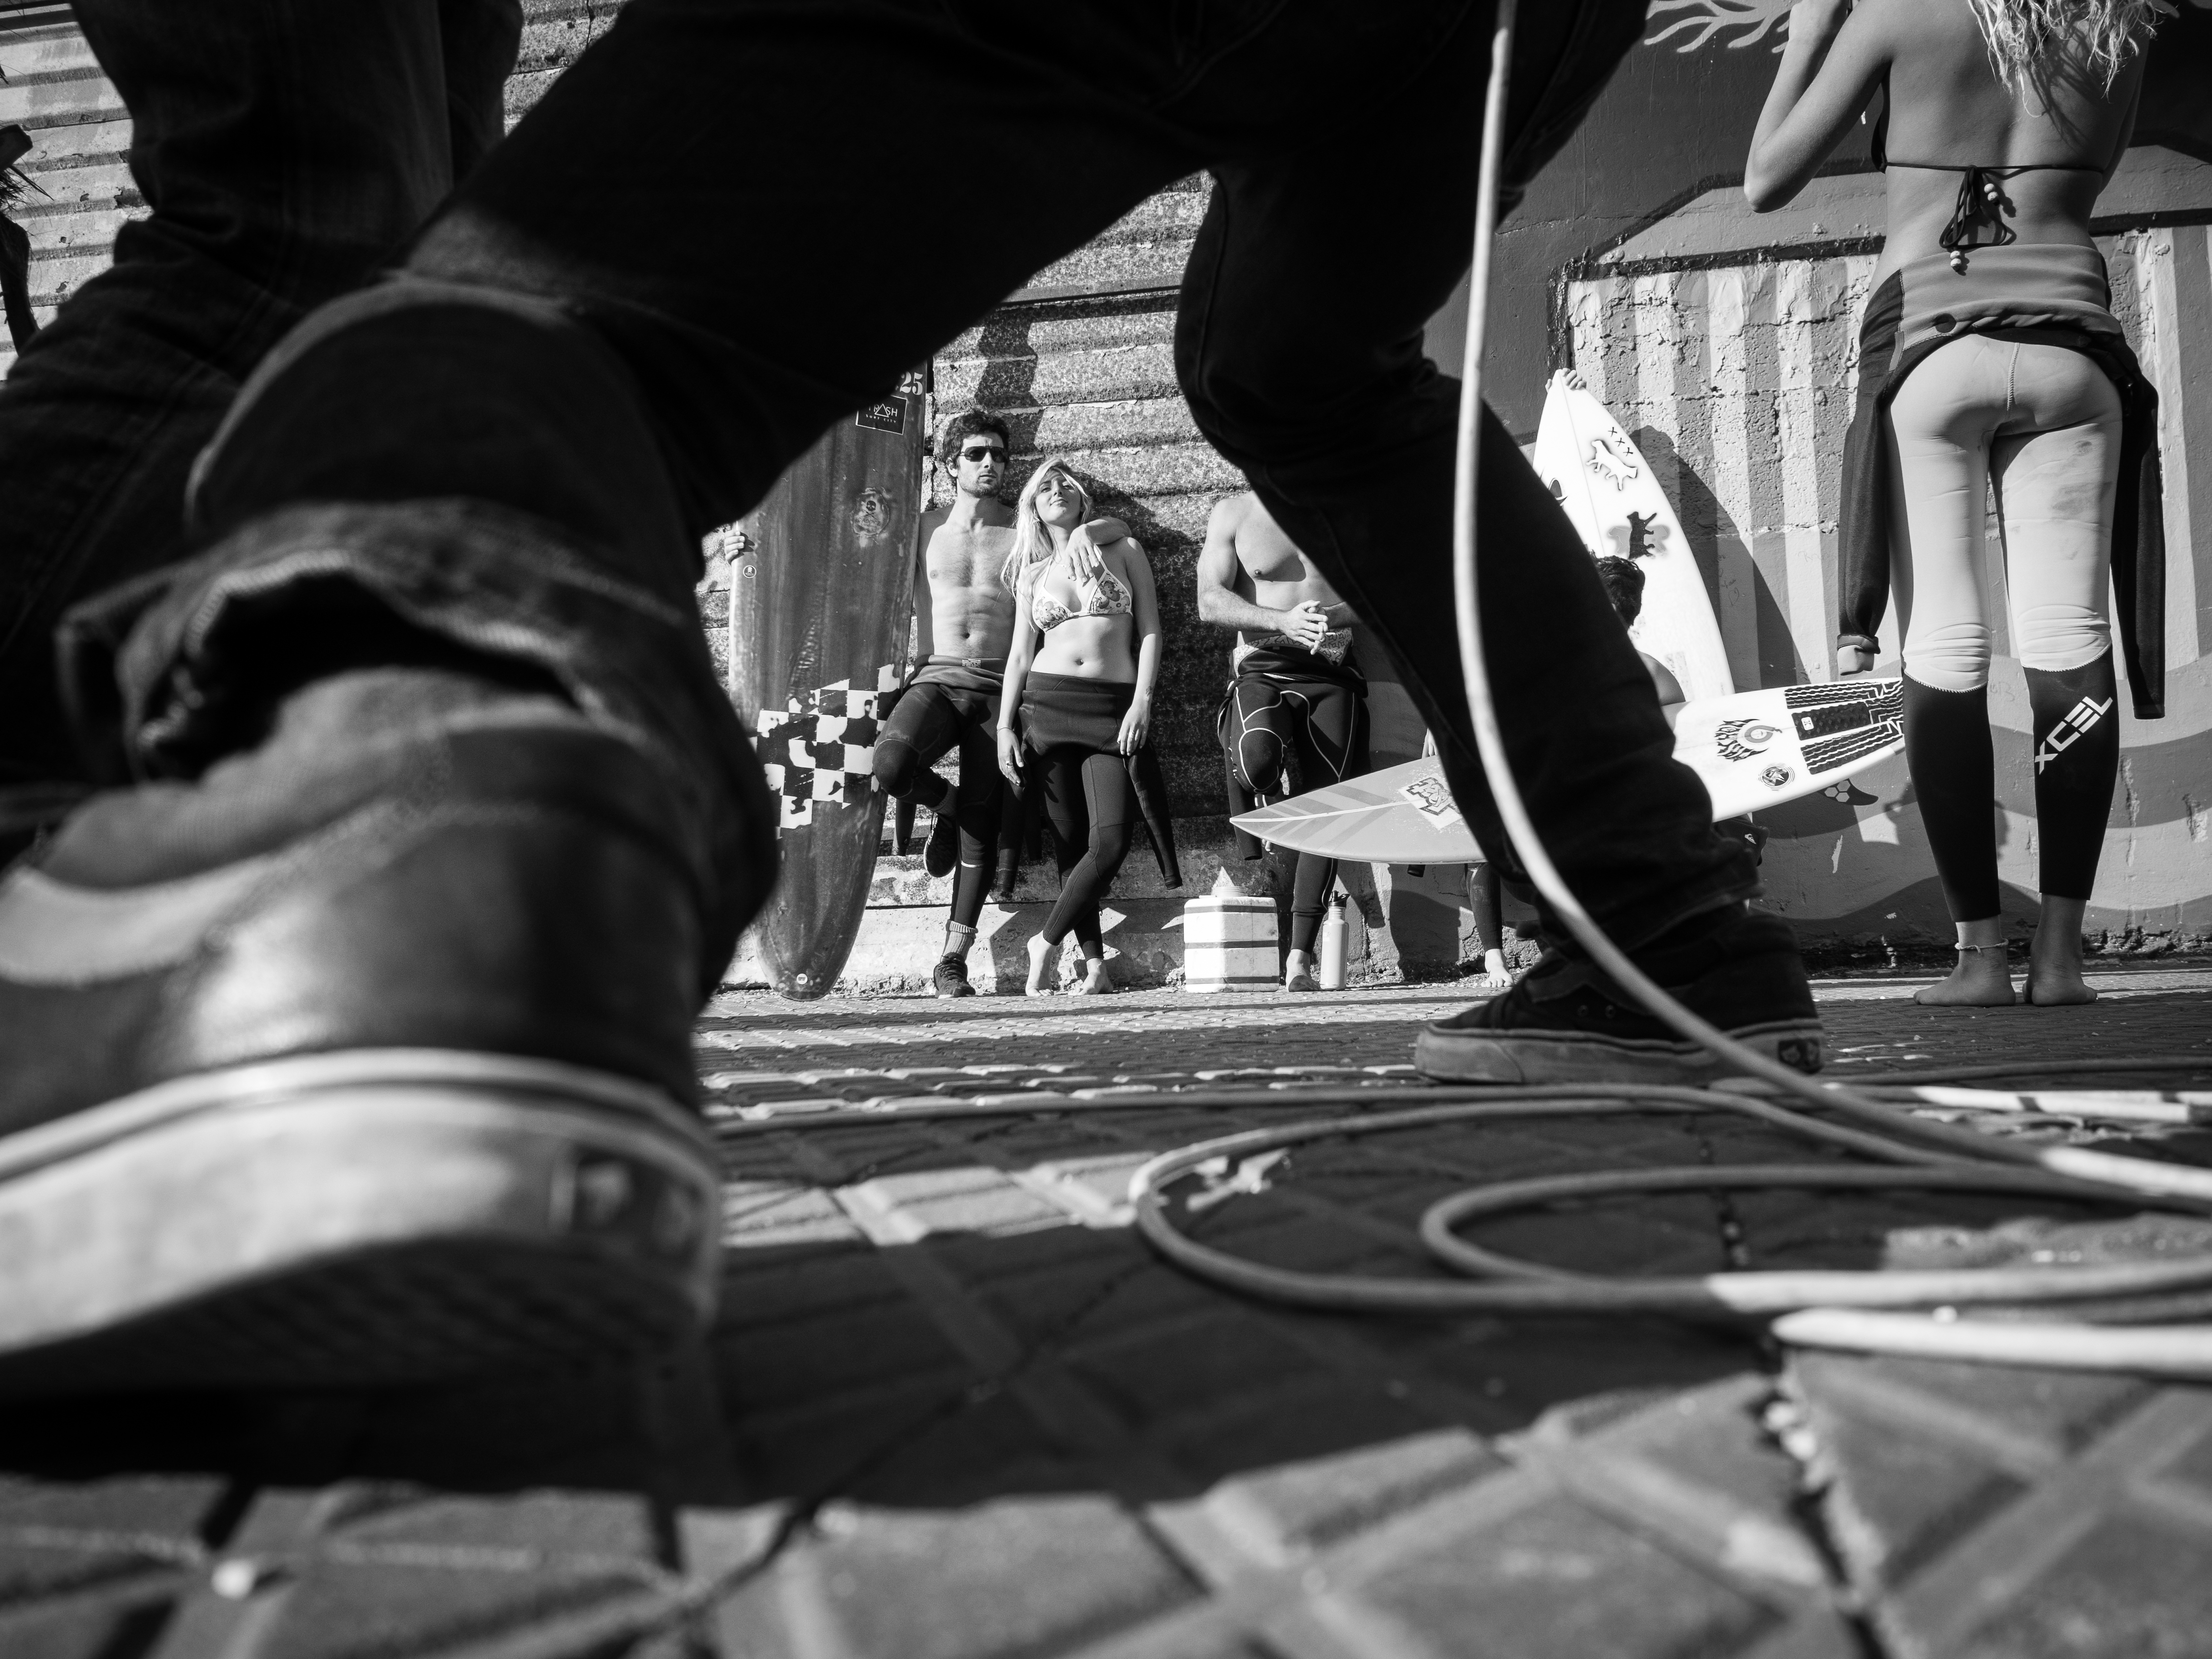
black and white, white, street, photography, crowd, ebook, training, black, monochrome, streetphotography, flickr, thomas, video, olympus, photograph, omd, fuji, leica, monochrom, leuthard, hcb, thomasleuthard, monochrome photography, film noir